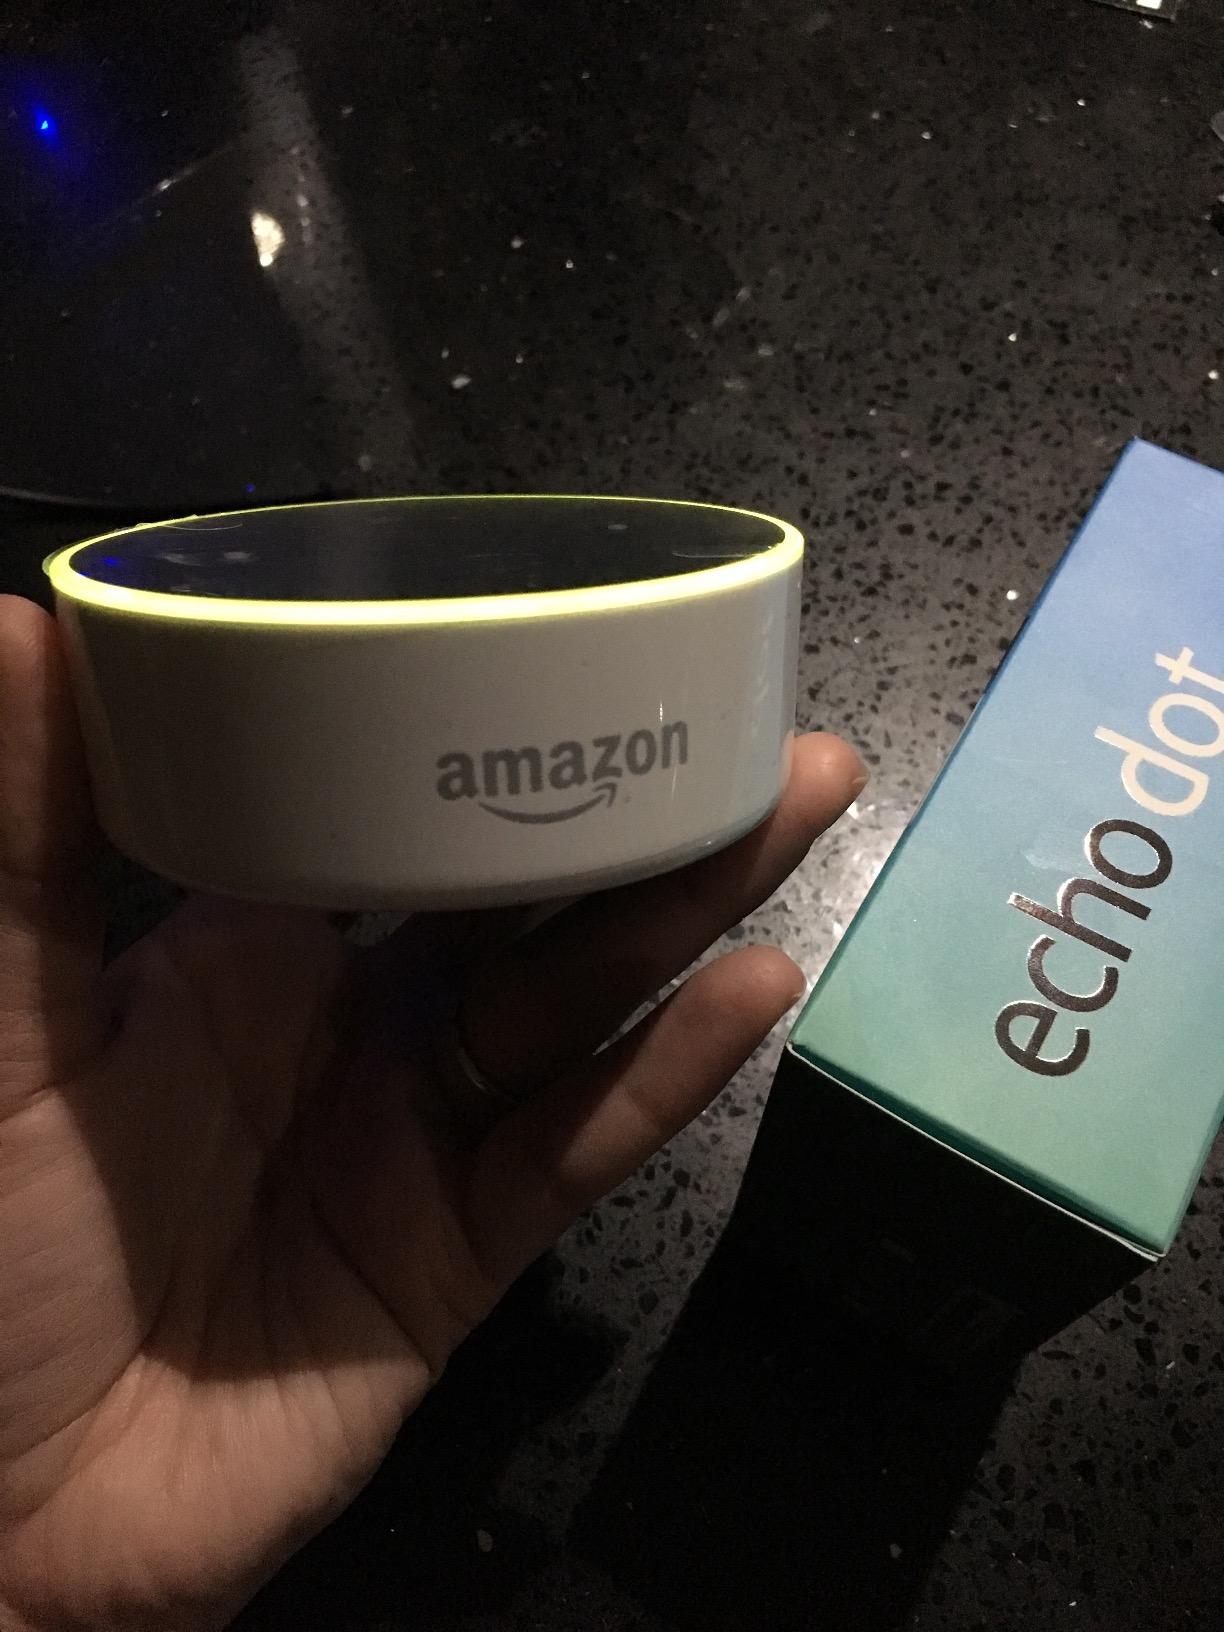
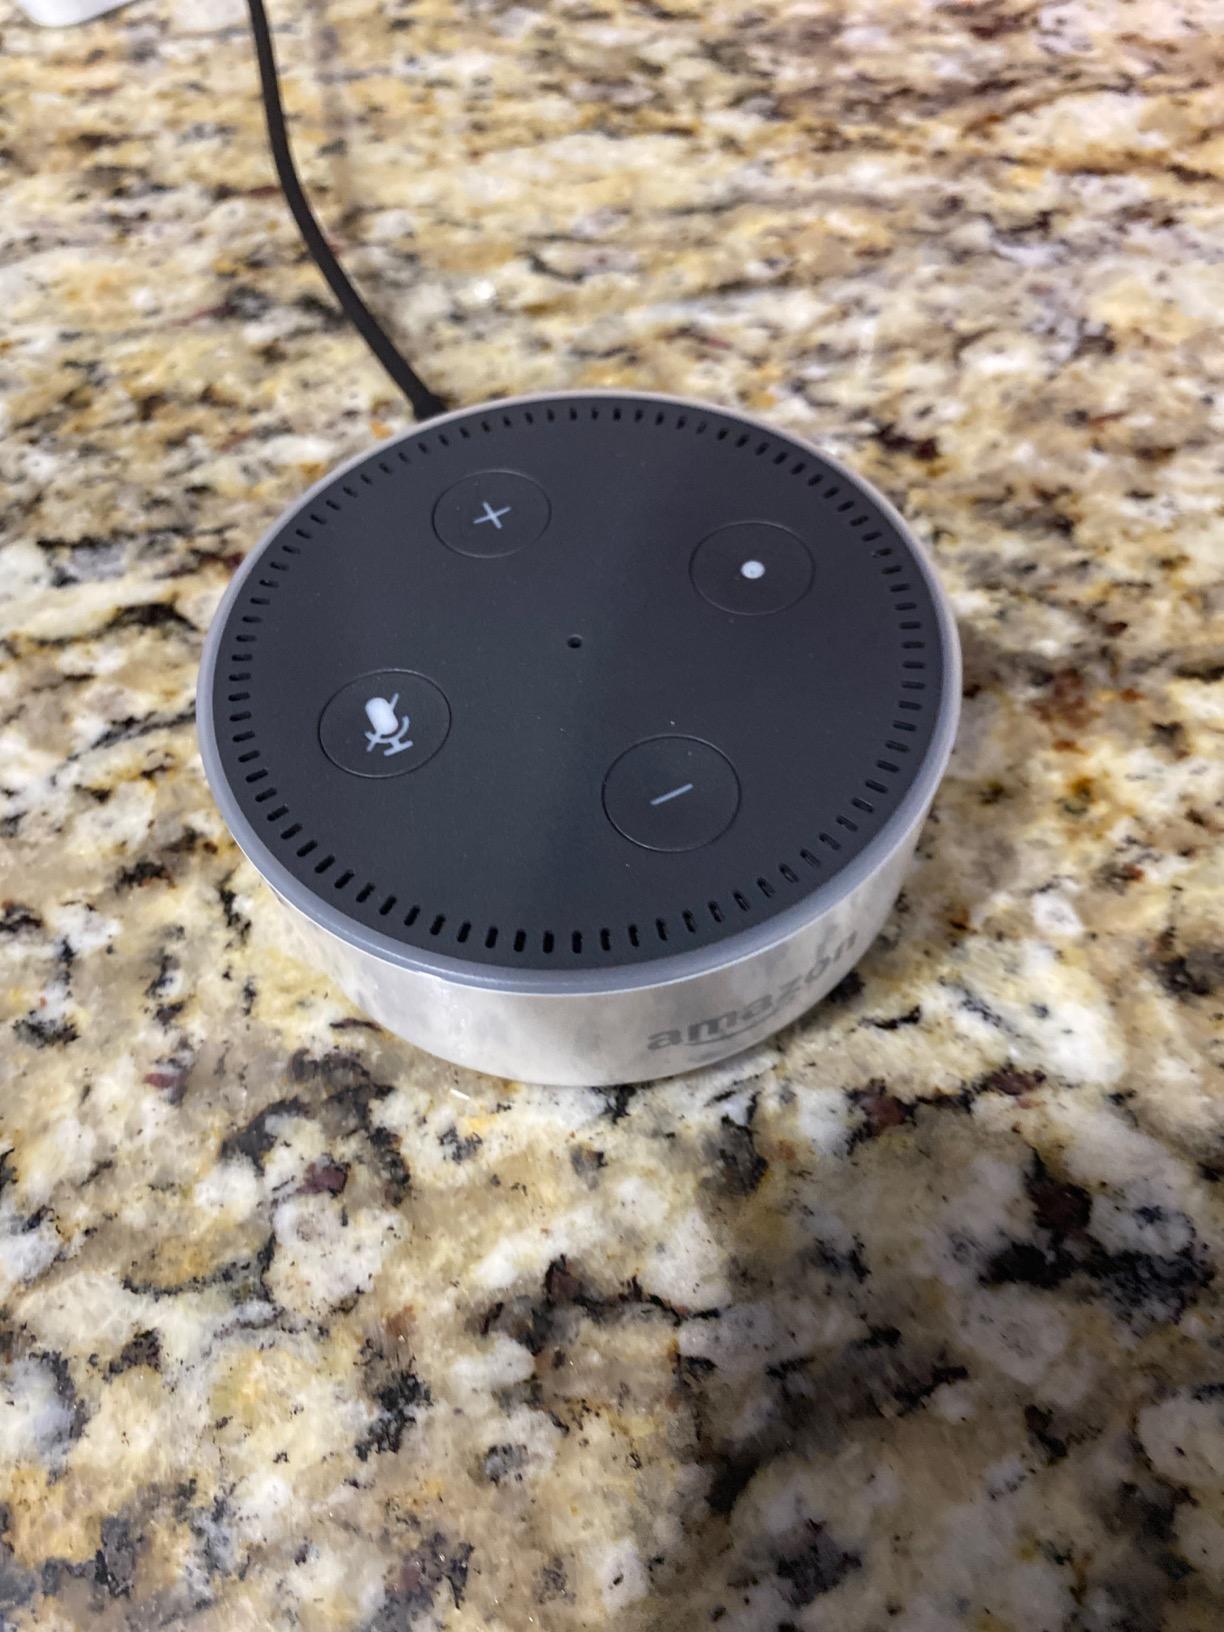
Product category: speaker
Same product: yes